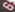
Number: 6